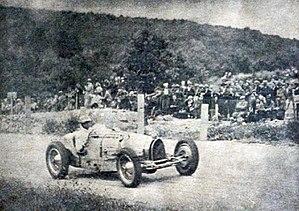
René Dreyfus, vainqueur du Grand Prix de Belgique 1934 sur Bugatti.
Le Grand Prix automobile de Belgique 1934 est un Grand Prix comptant pour le Championnat d'Europe des Pilotes qui s'est tenu sur le circuit de Spa-Francorchamps le 29 juillet 1934.